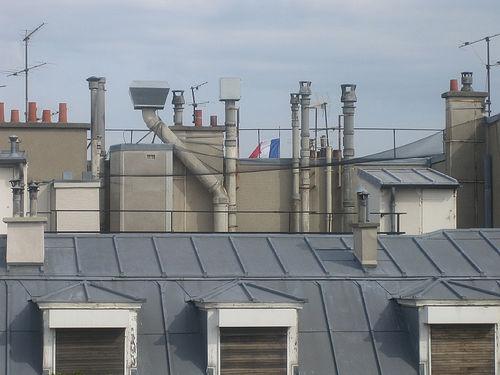
Weather: cloudy or overcast